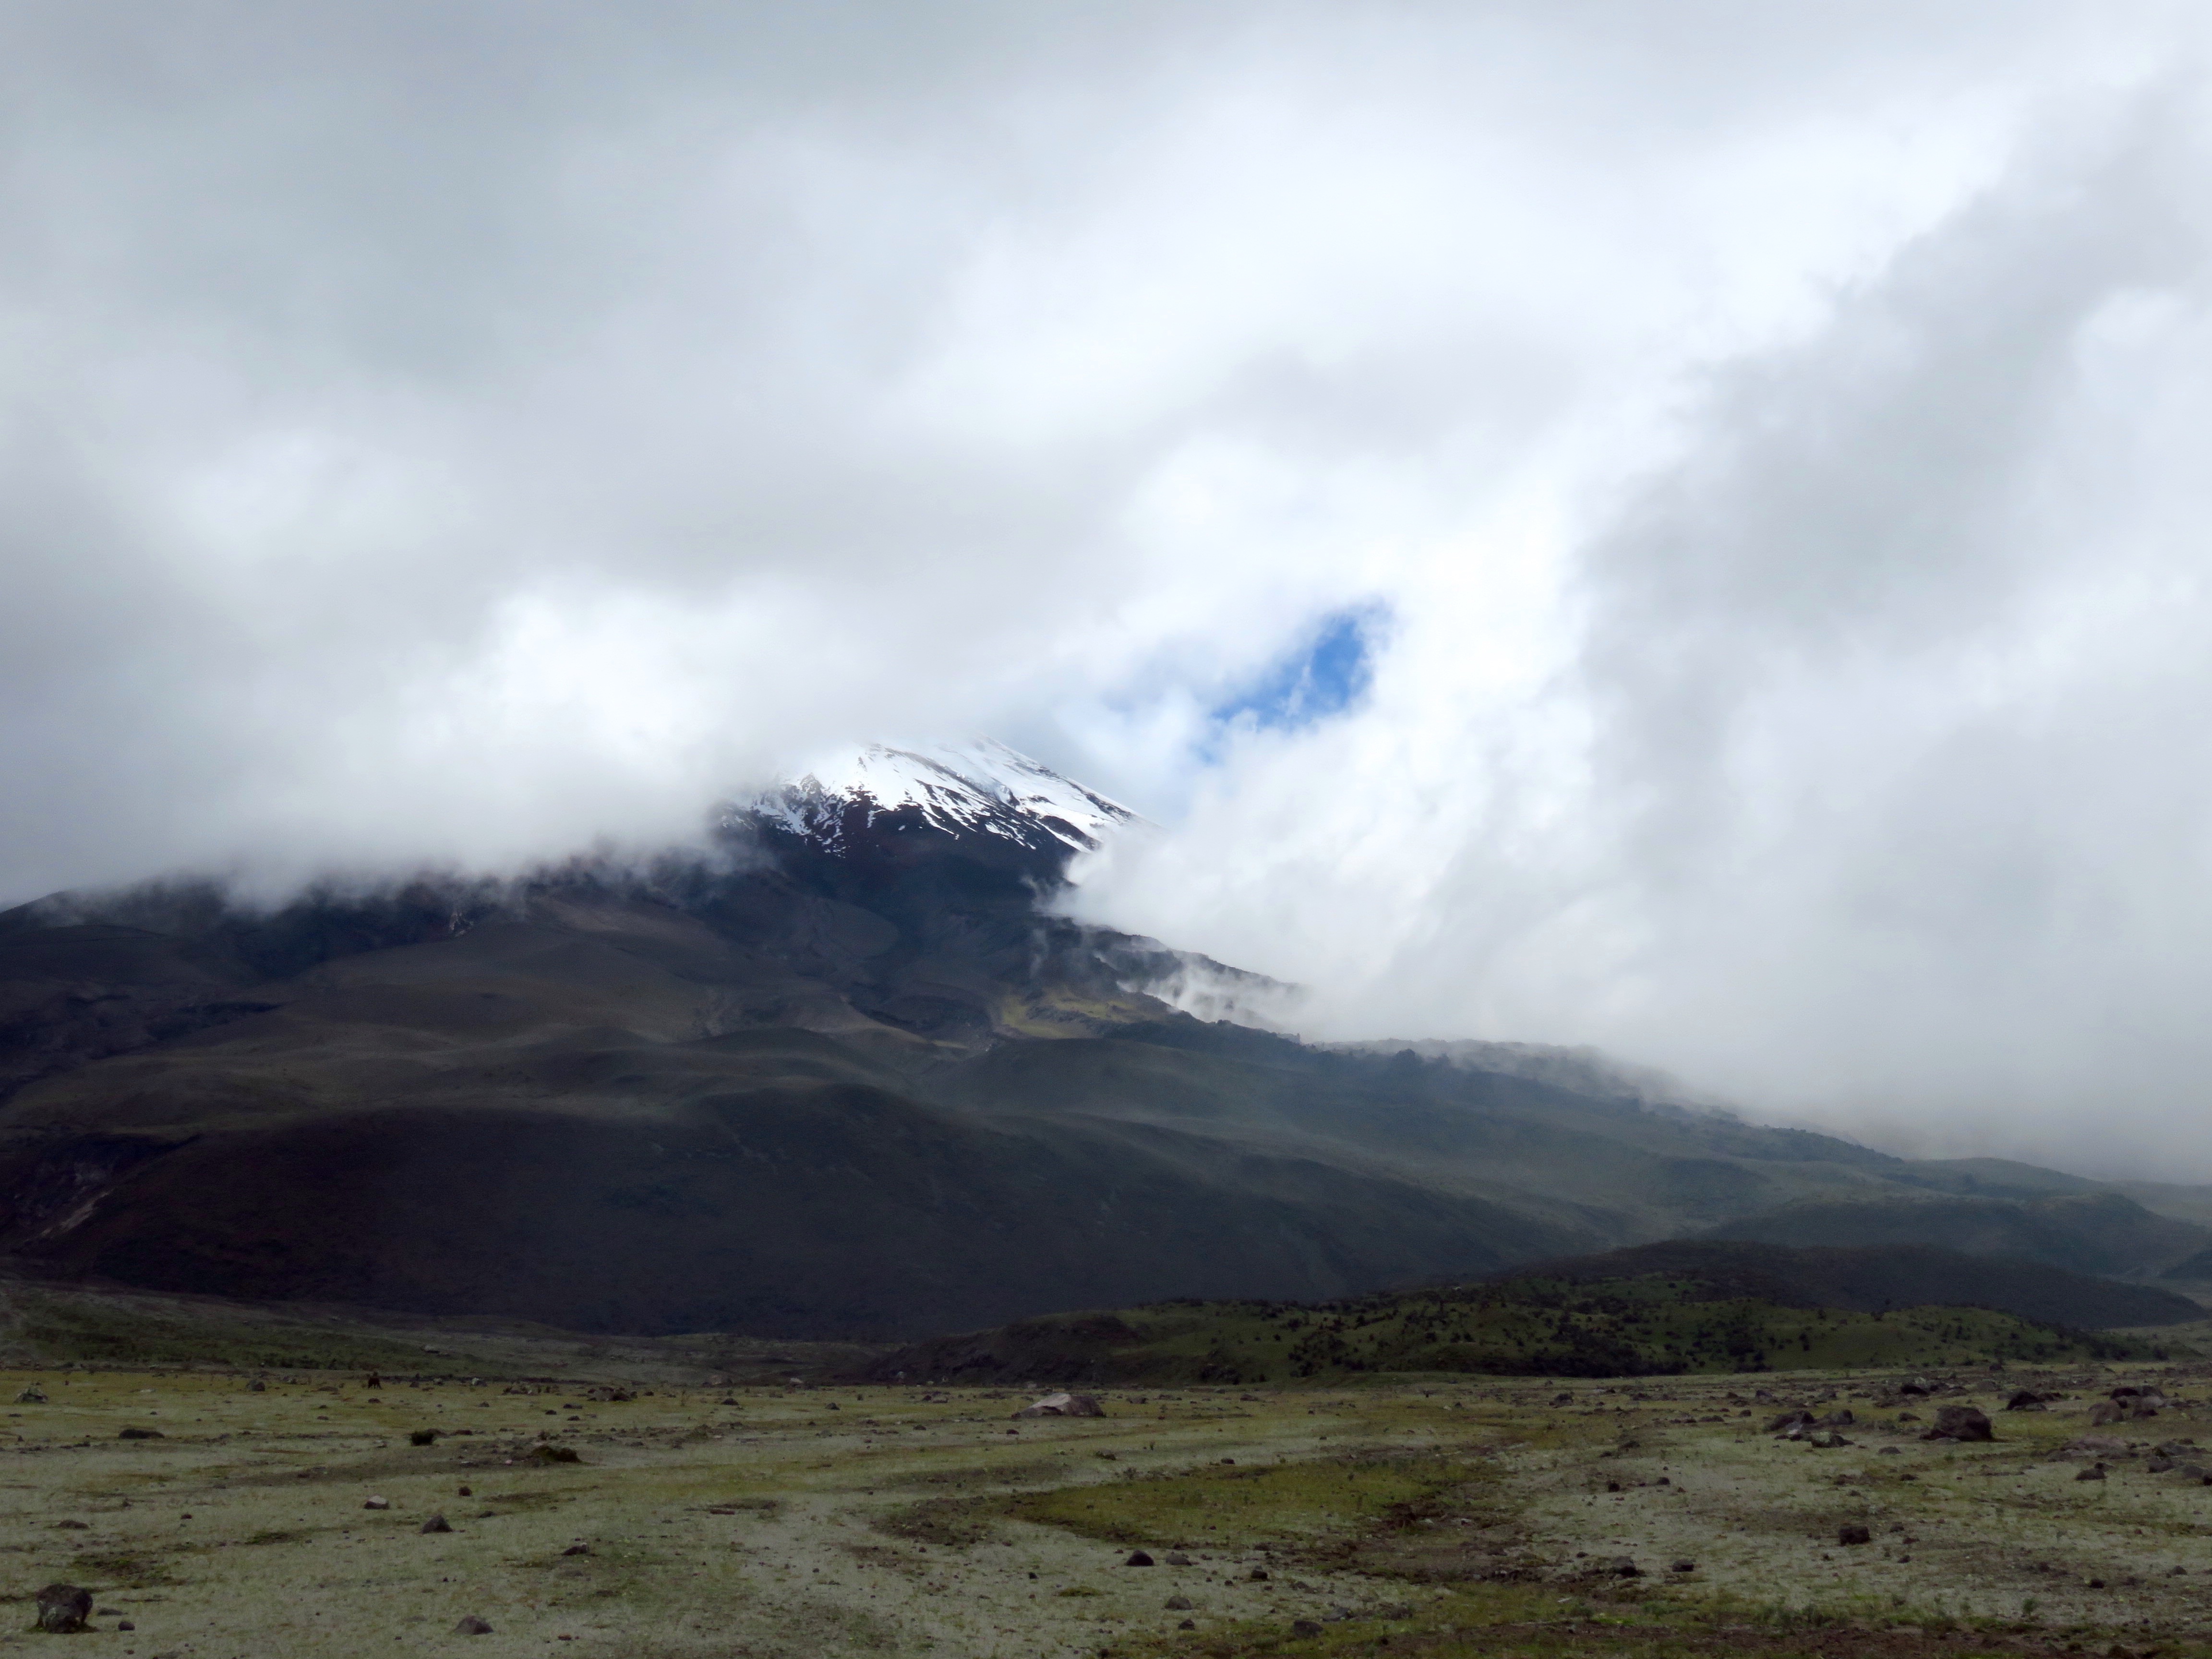
landscape, wilderness, mountain, cloud, hill, mountain range, weather, highland, ridge, plain, plateau, fell, loch, landform, geographical feature, atmospheric phenomenon, mountainous landforms